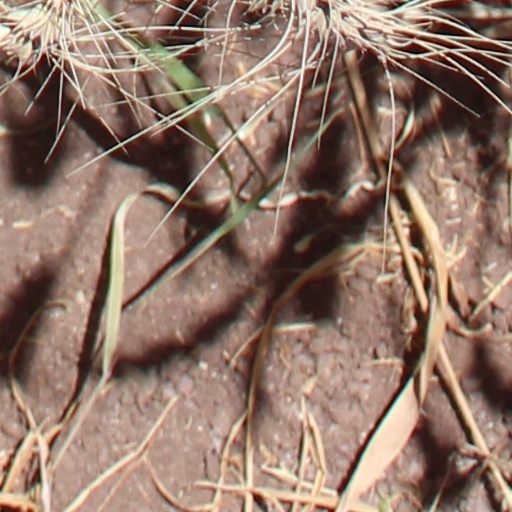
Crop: wheat